Nina Proll

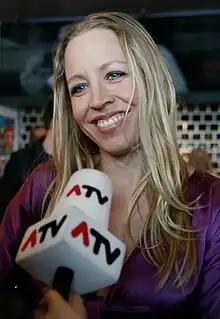
Nina Proll in 2010

Nina Proll (born 12 January 1974) is an Austrian actress. She has appeared in more than 50 films and television shows since 1995. She starred in the film "September", which was screened in the Un Certain Regard section at the 2003 Cannes Film Festival.